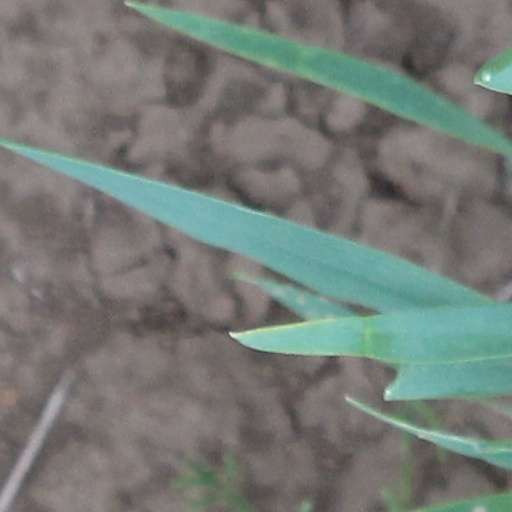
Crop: wheat